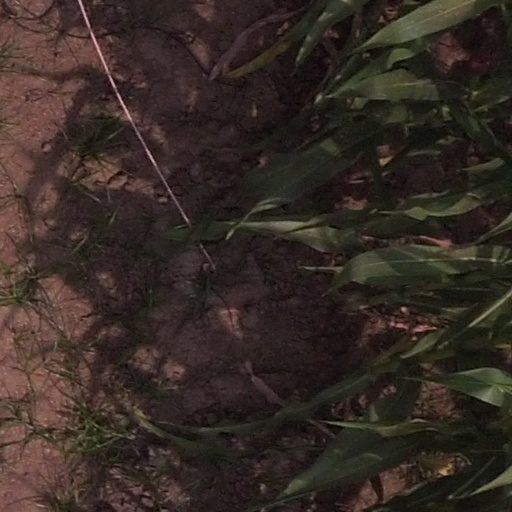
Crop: maize; corn